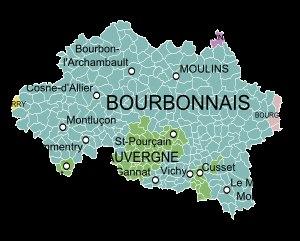
L’Allier est un département français situé dans la région Auvergne-Rhône-Alpes. L’Insee et La Poste lui attribuent le code 03. Sa préfecture est Moulins.